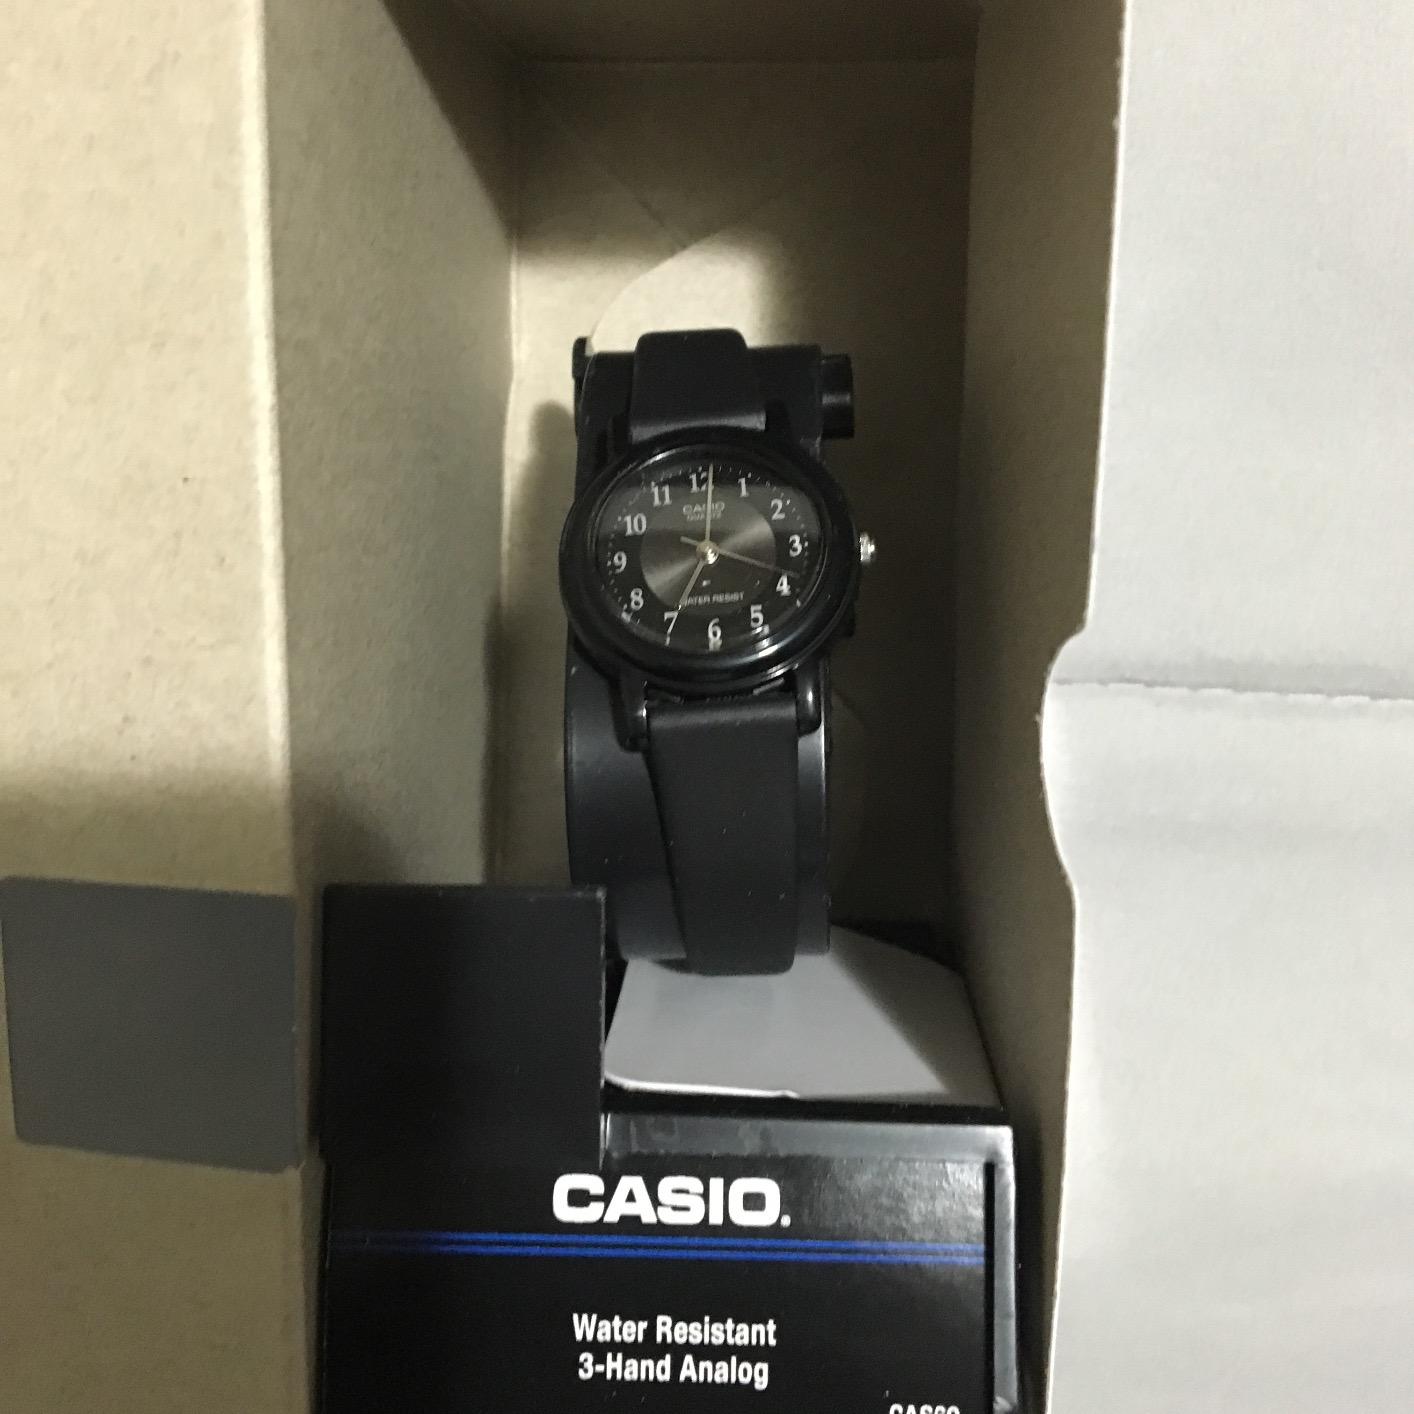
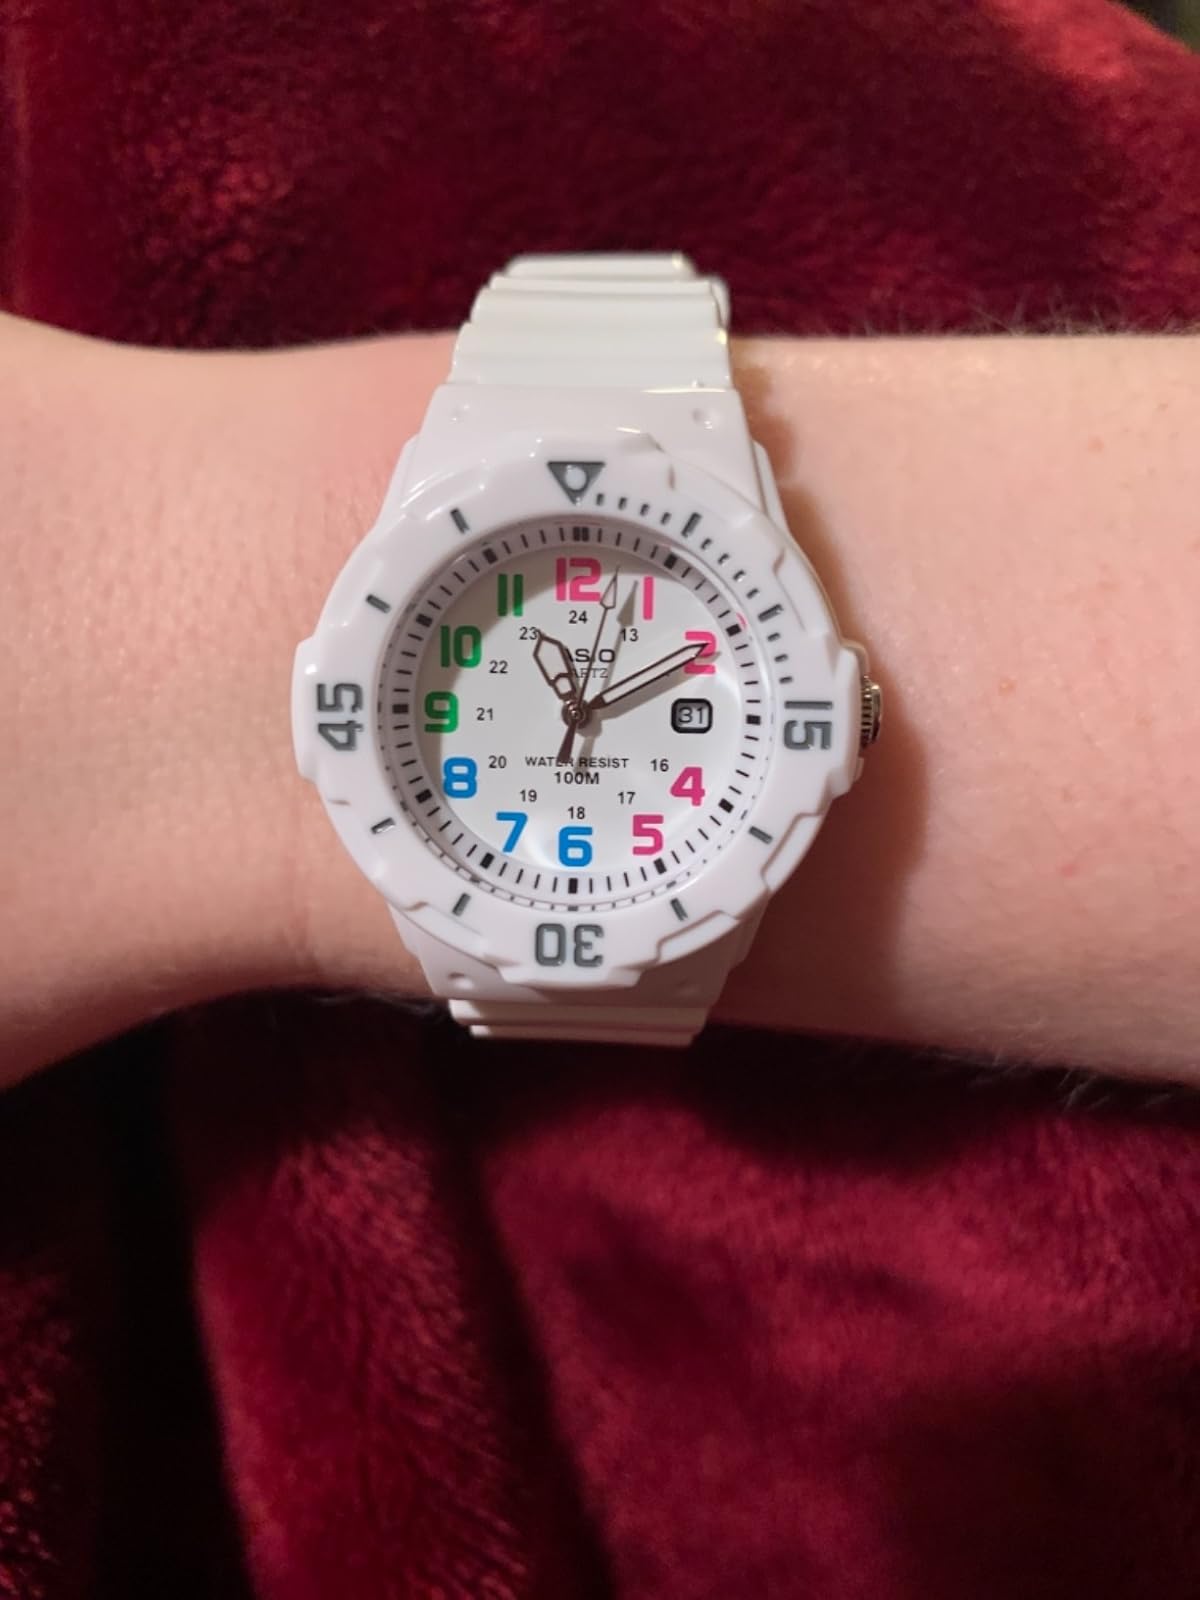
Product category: accessories_watch
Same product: no